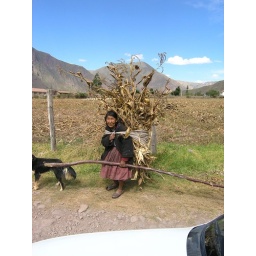
old woman and dried corn husks road near the green house